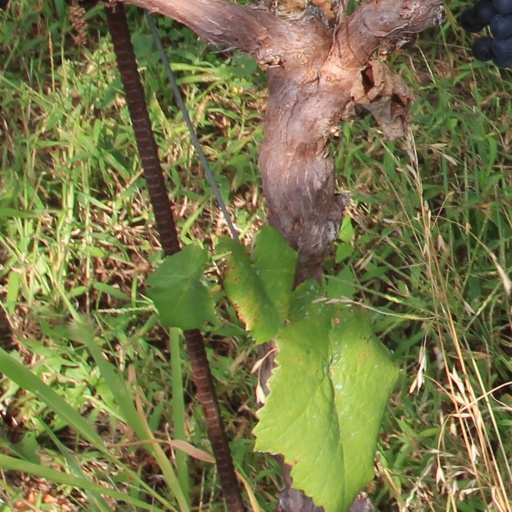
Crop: grape